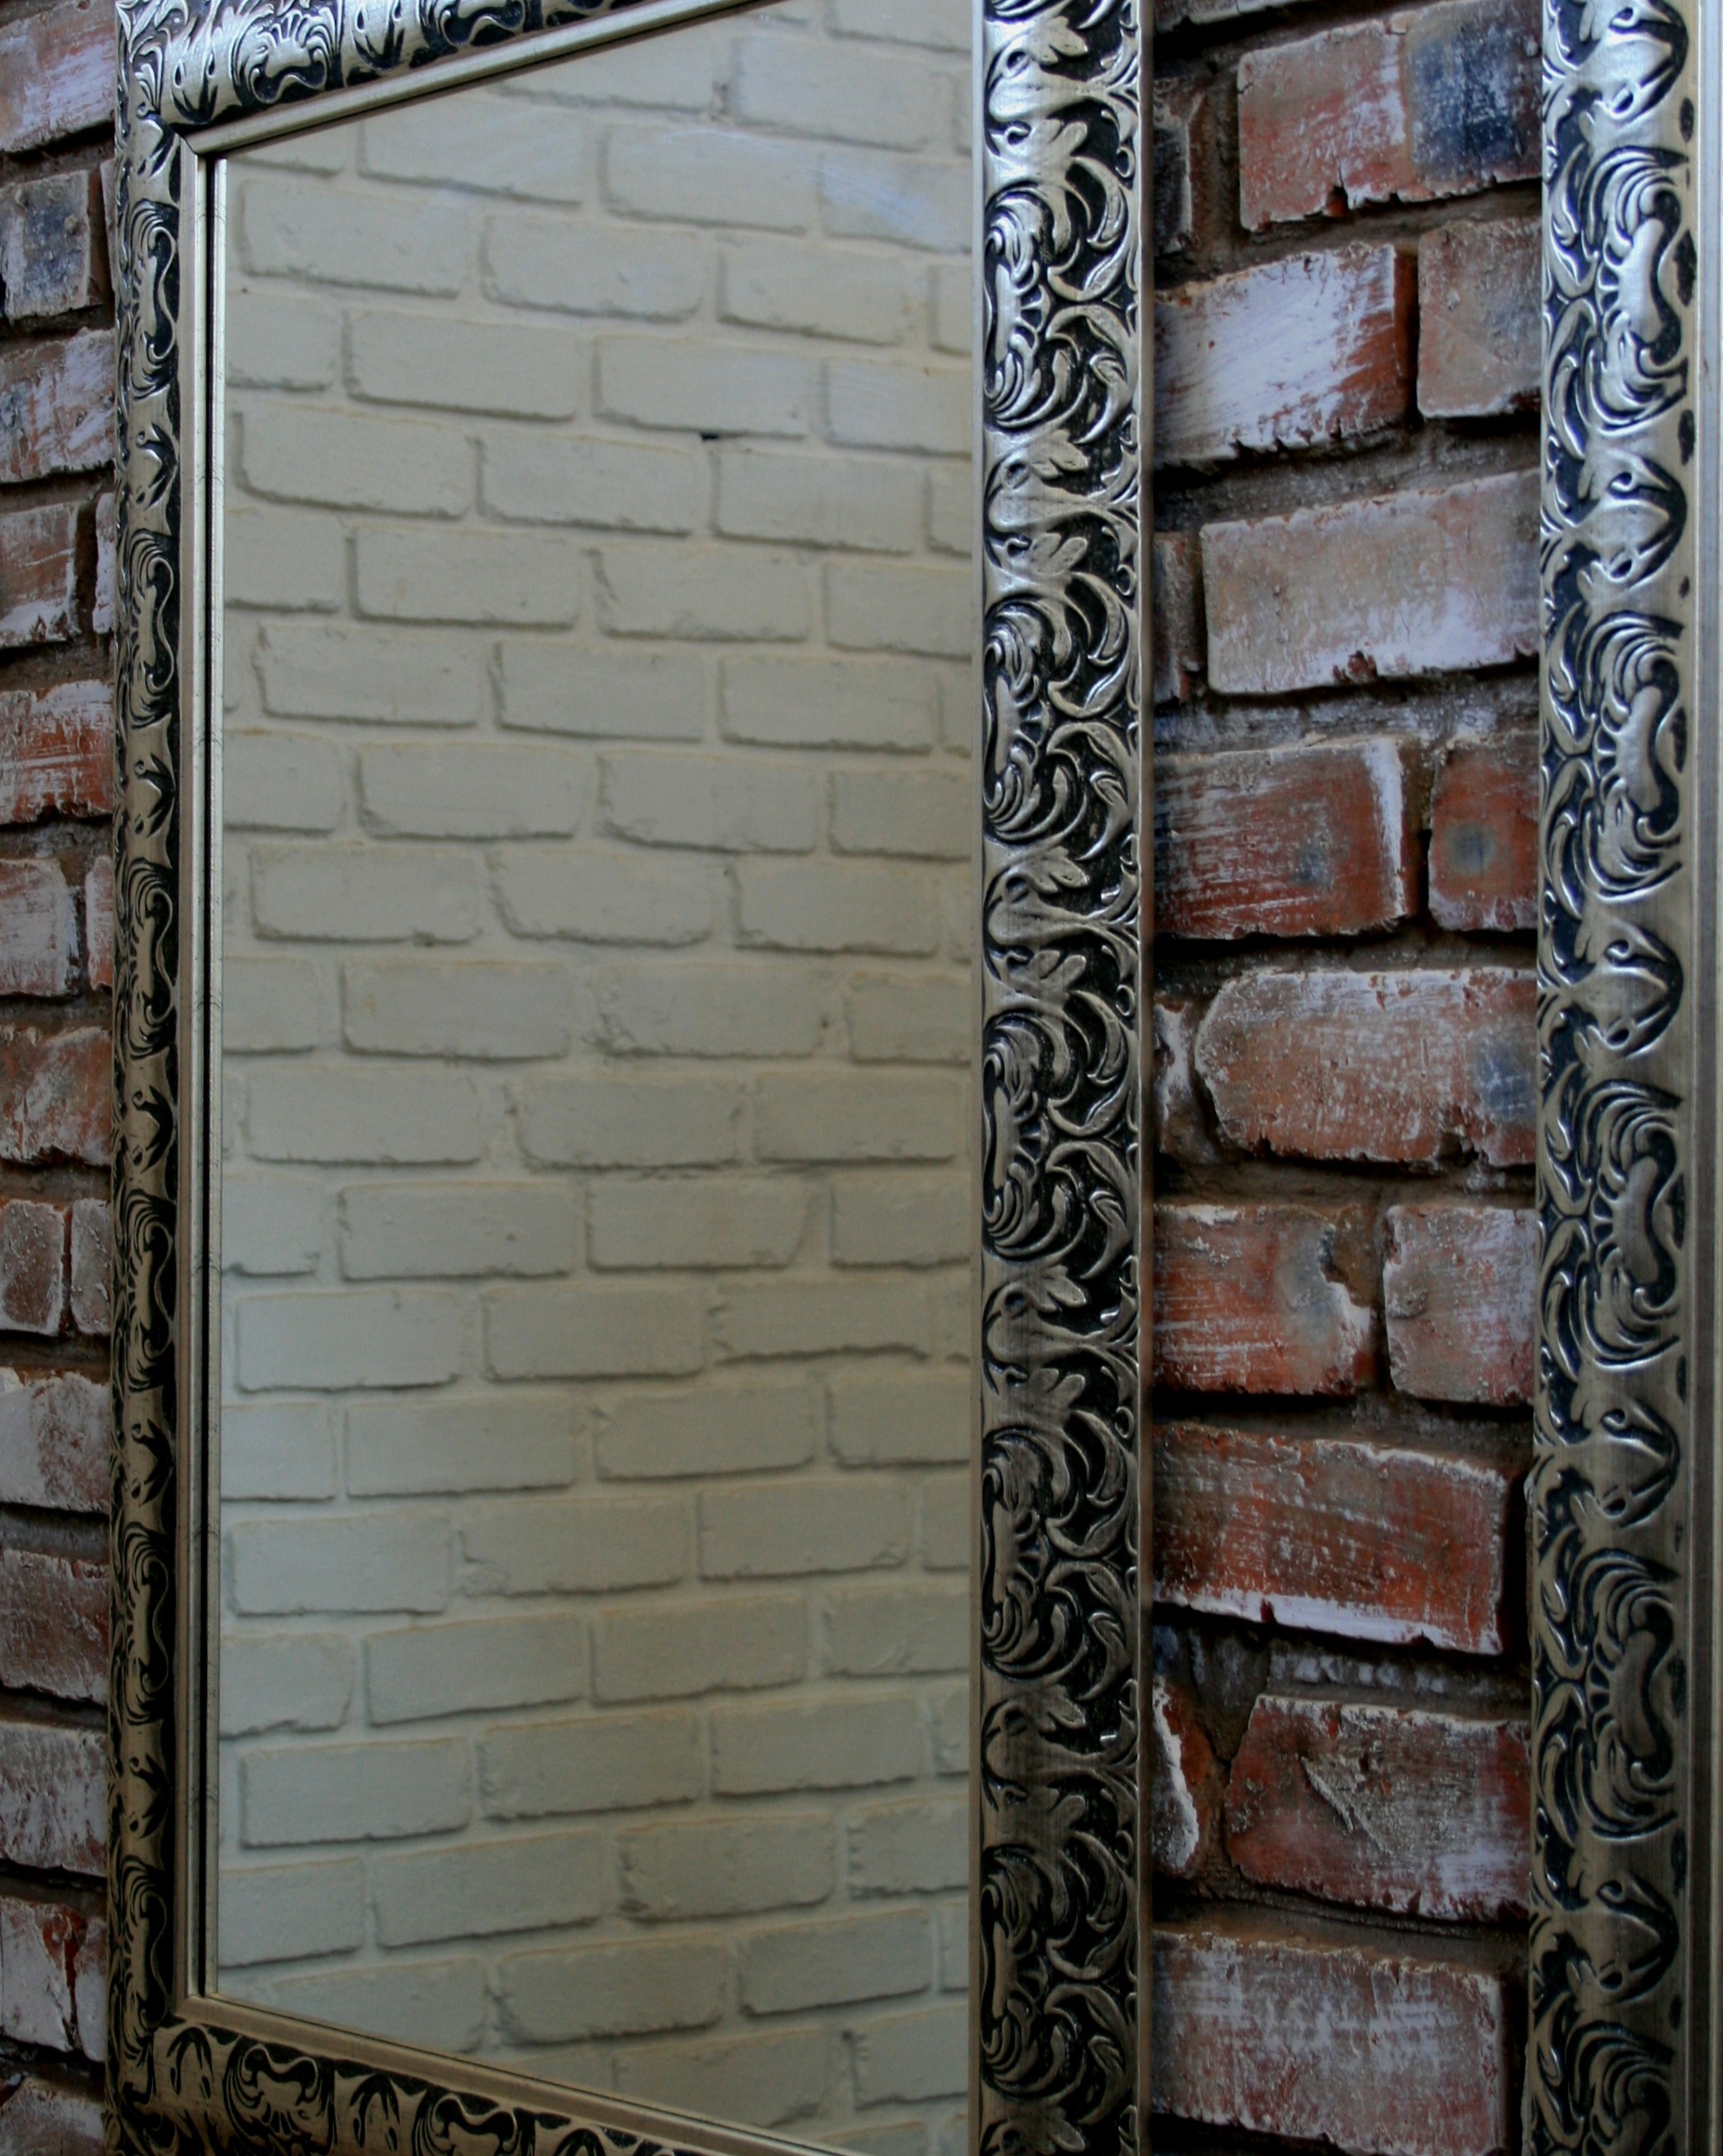
wood, interior, window, wall, red, frame, facade, stone wall, brick, door, material, decorative, mirror, reflecting, iron, shiny, brickwork, meatel